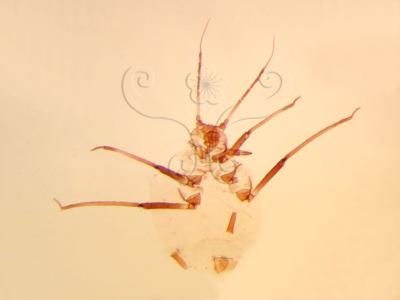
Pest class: bird_cherry_oat_aphid